Legends of Tomorrow season 5

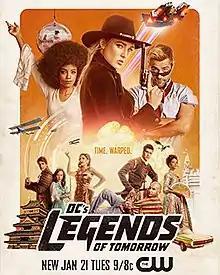
Promotional poster

The fifth season of the American television series "Legends of Tomorrow", which is based on characters from DC Comics, premiered on The CW on January 21, 2020. The season consisted of 15 episodes, which includes the special episode for the "Crisis on Infinite Earths" crossover that precedes the season premiere. It is set in the Arrowverse, sharing continuity with the other television series of the universe, and is a spin-off of "Arrow" and "The Flash". The season was produced by Berlanti Productions, Warner Bros. Television, and DC Entertainment, with Phil Klemmer and Keto Shimizu serving as showrunners.